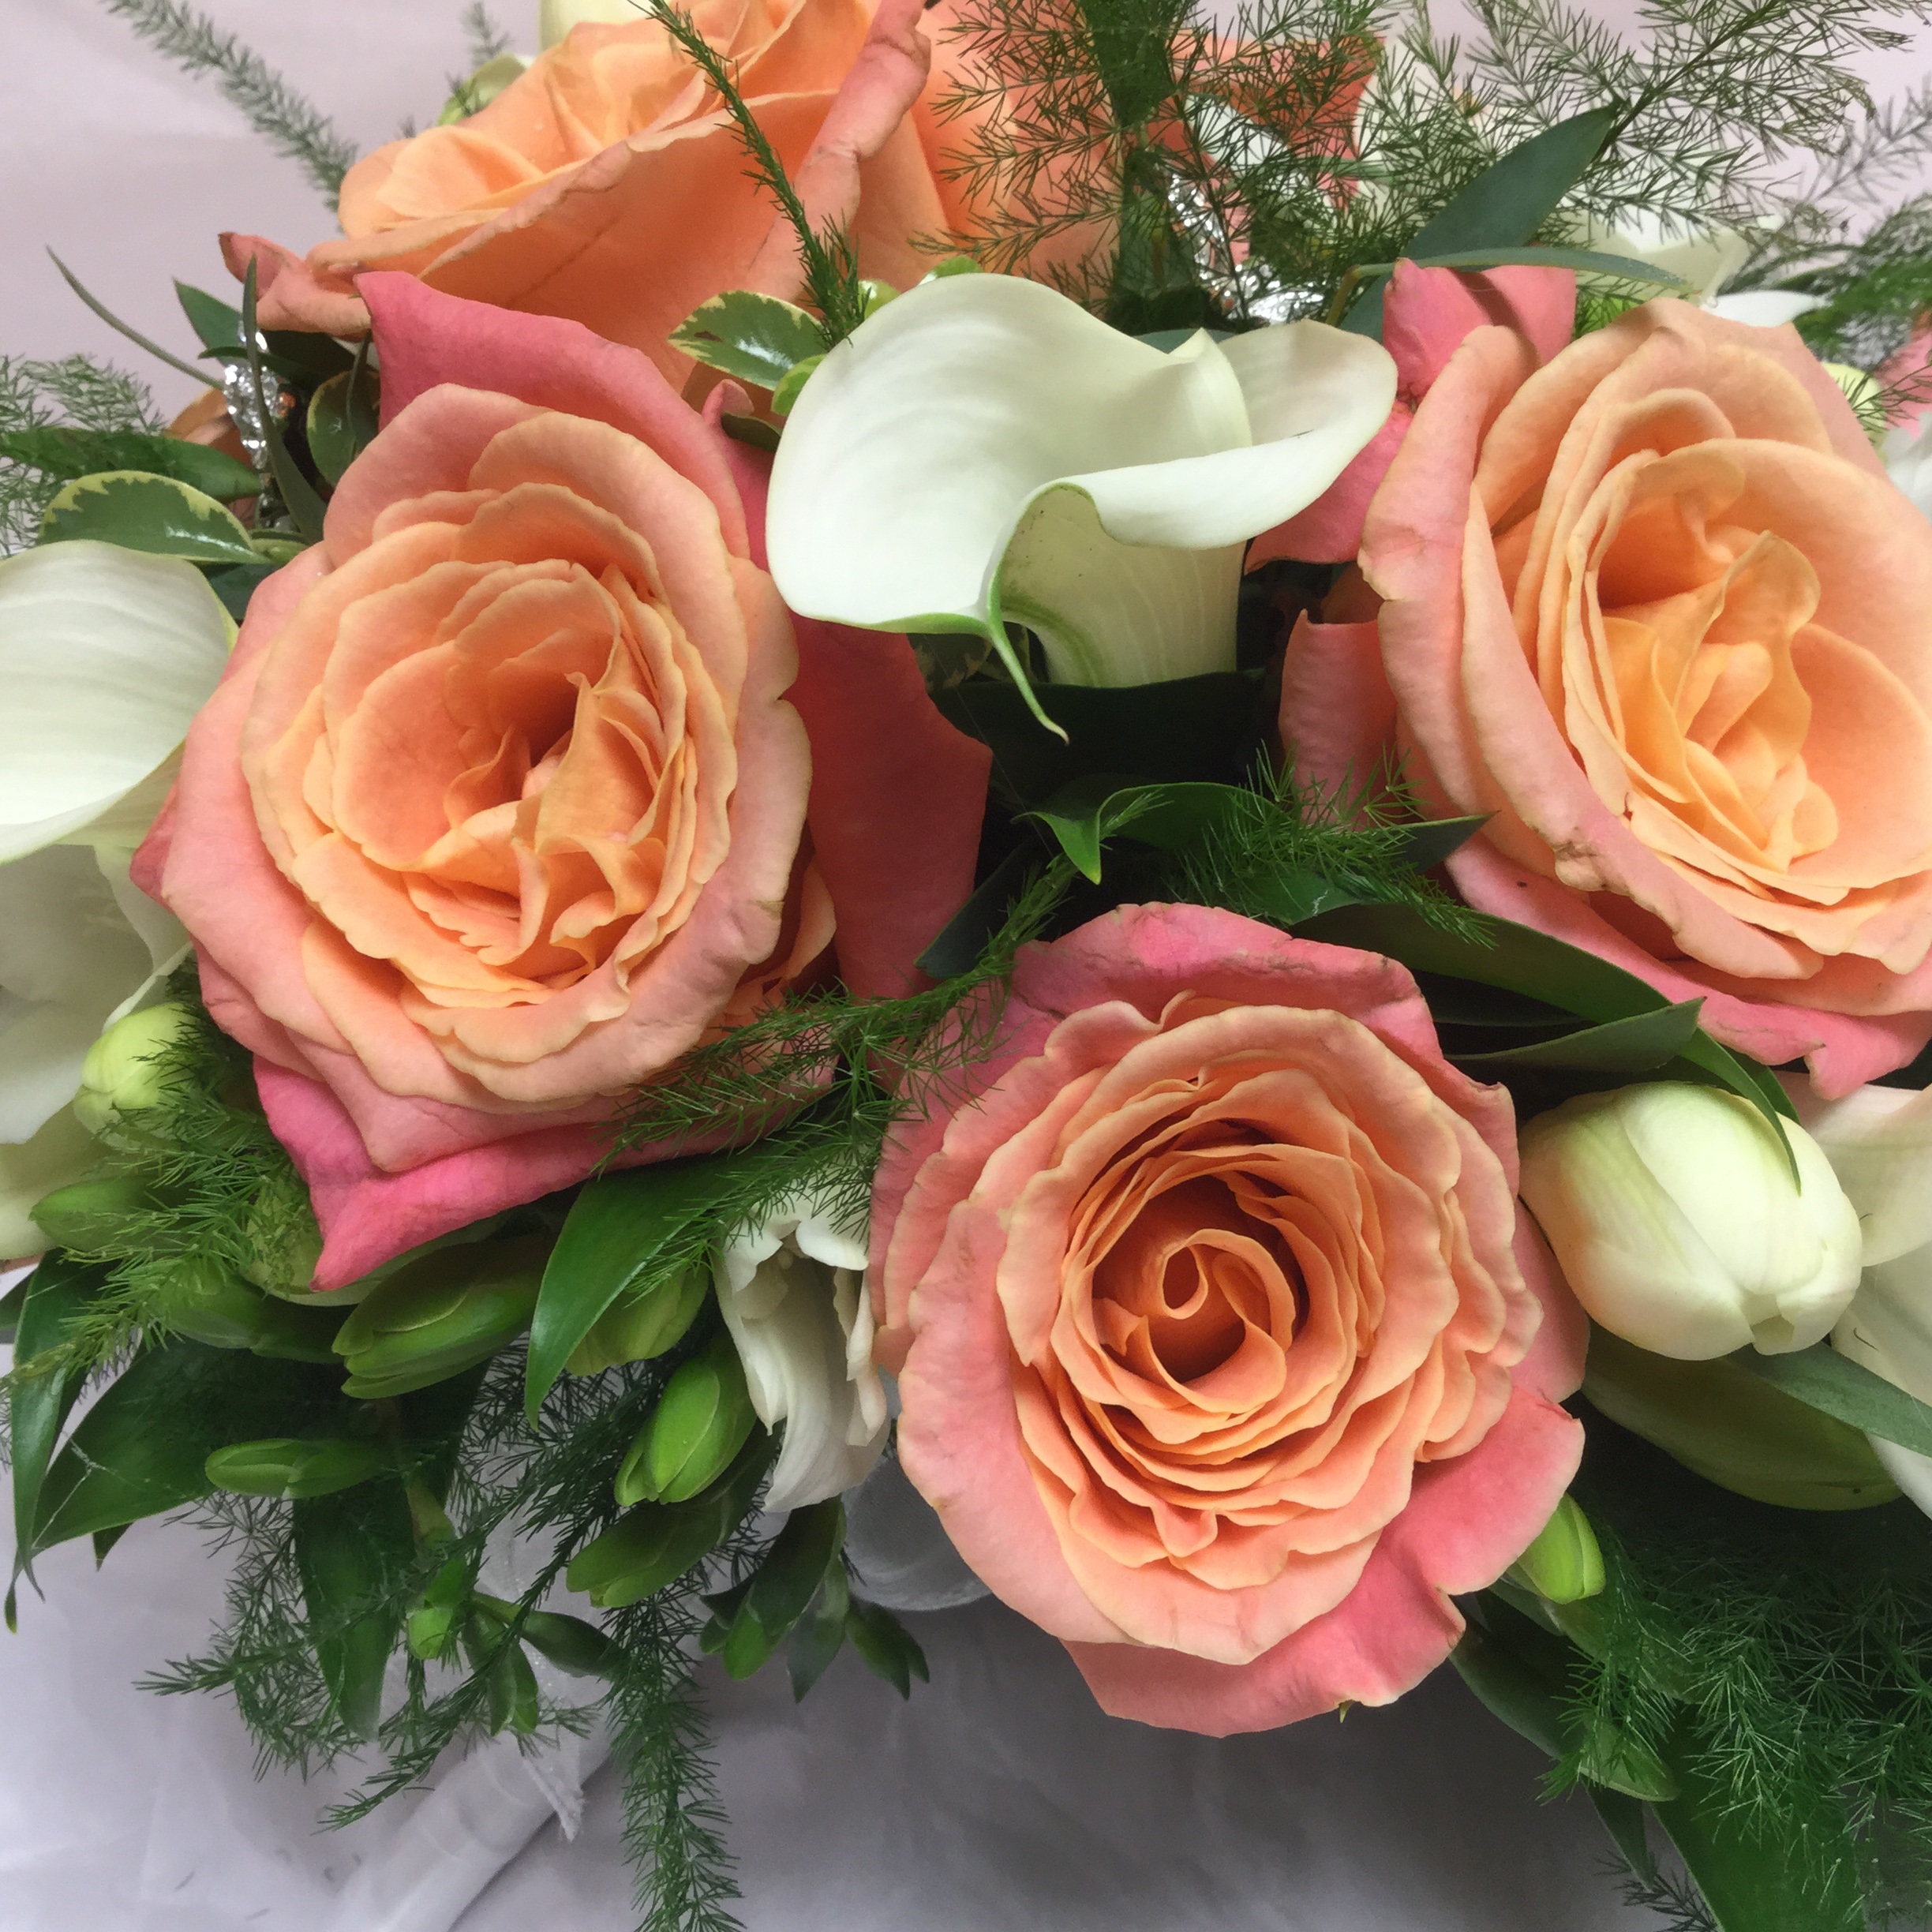
plant, flower, petal, rose, pink, bride, roses, floristry, floribunda, bridal, wedding flowers, flowering plant, garden roses, rose family, flower bouquet, cut flowers, floral design, land plant, flower arranging